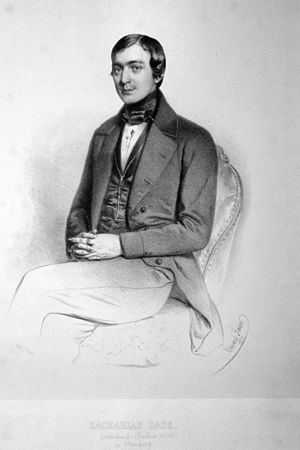
Zacharias Dase
Johann Martin Zacharias Dase var en tysk hurtigregner.